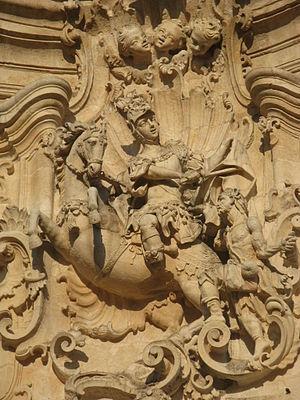
La basilique San Martino est la cathédrale de Martina Franca, dans le centre-sud de la région des Pouilles en Italie. Elle est dédiée à Martin de Tours.